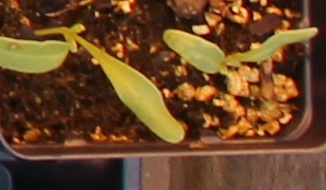
Label: Sugar beet